John Smith (explorer)

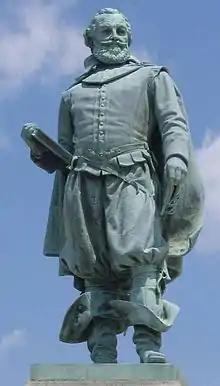
Statue of Smith in Historic Jamestown

In 1606, Smith became involved with the Virginia Company of London's plan to colonize Virginia for profit, and King James had already granted a charter. The expedition set sail on "Discovery", "Susan Constant", and "Godspeed" on 20 December 1606. His page was a 12-year-old boy named Samuel Collier, or "Dutch Samuel".